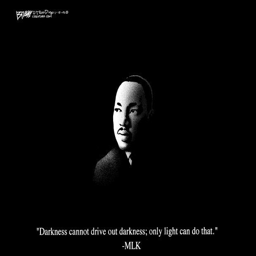
editorial cartoons : light in the darkness